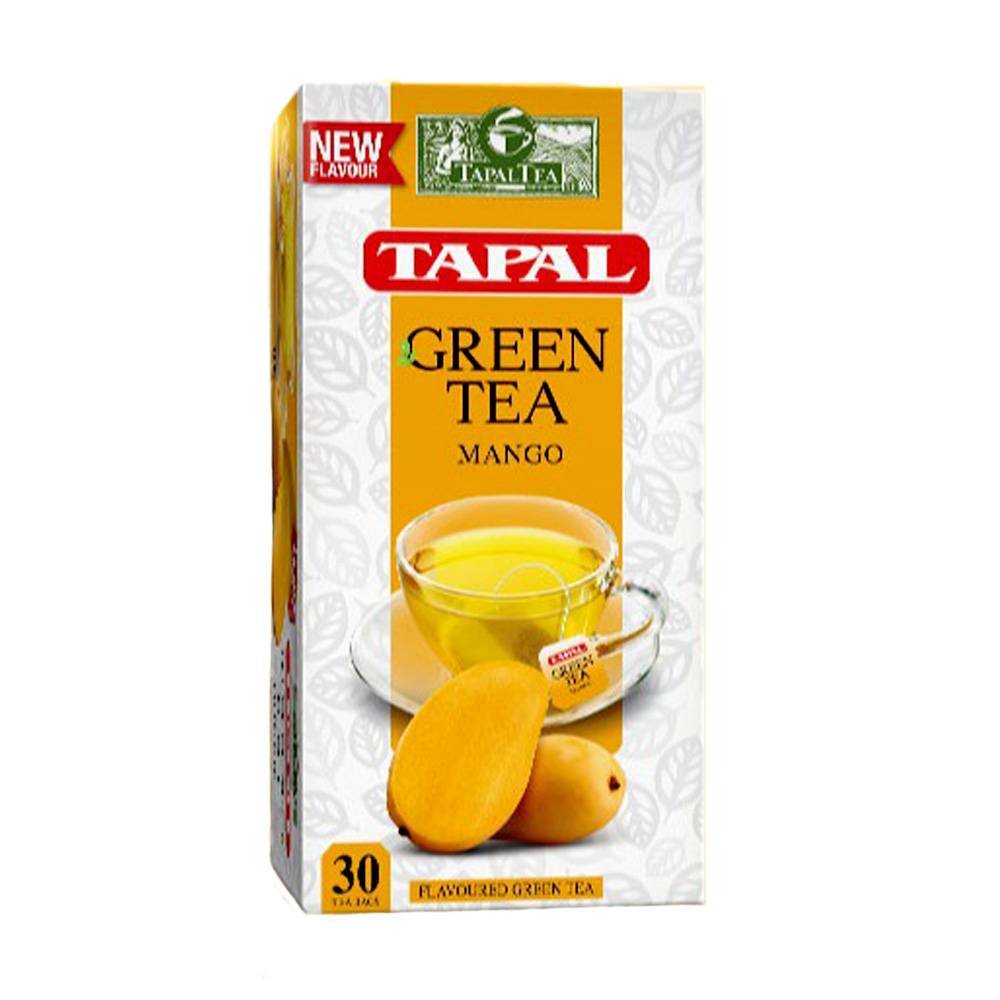
Label: Mango